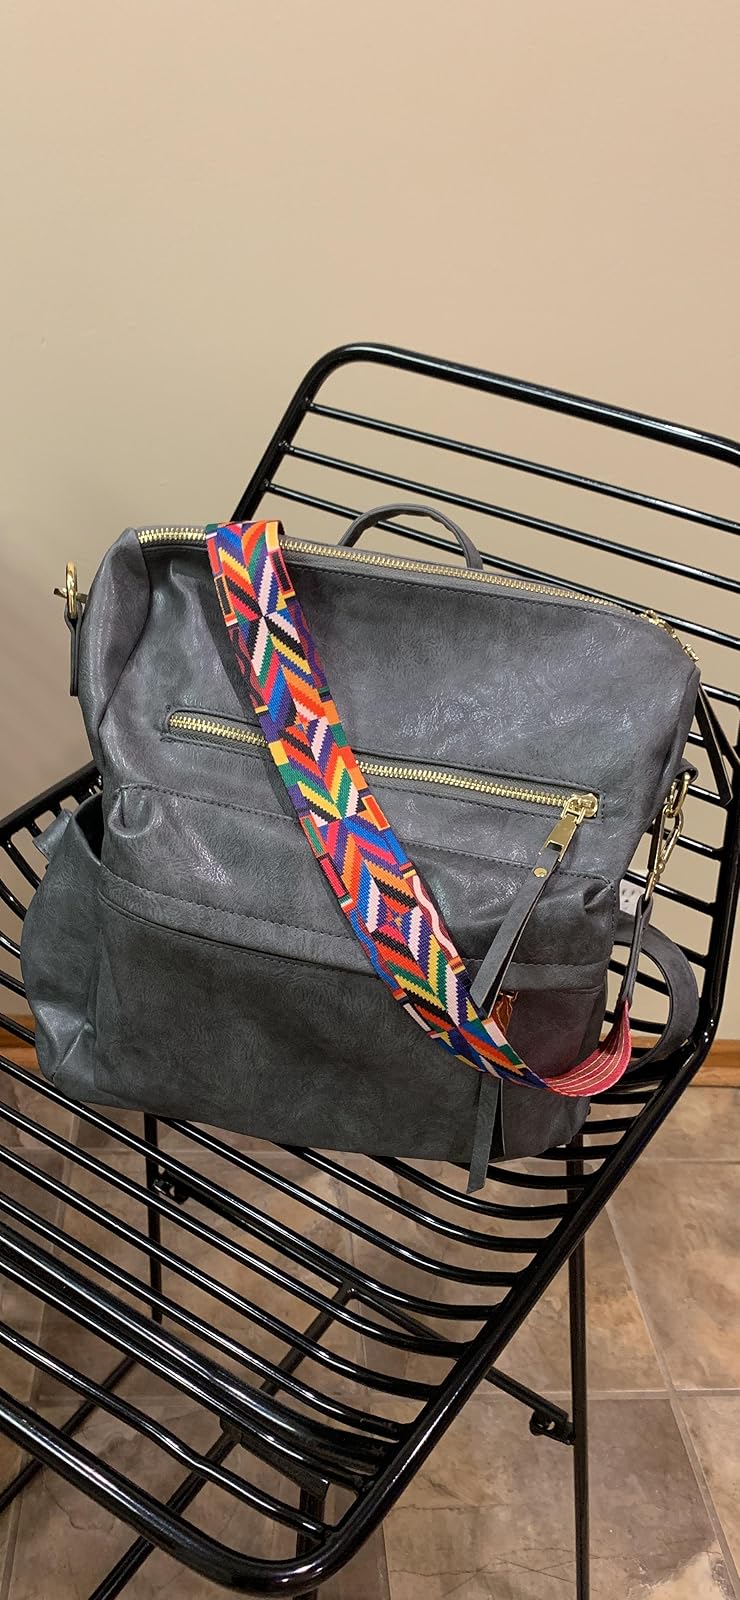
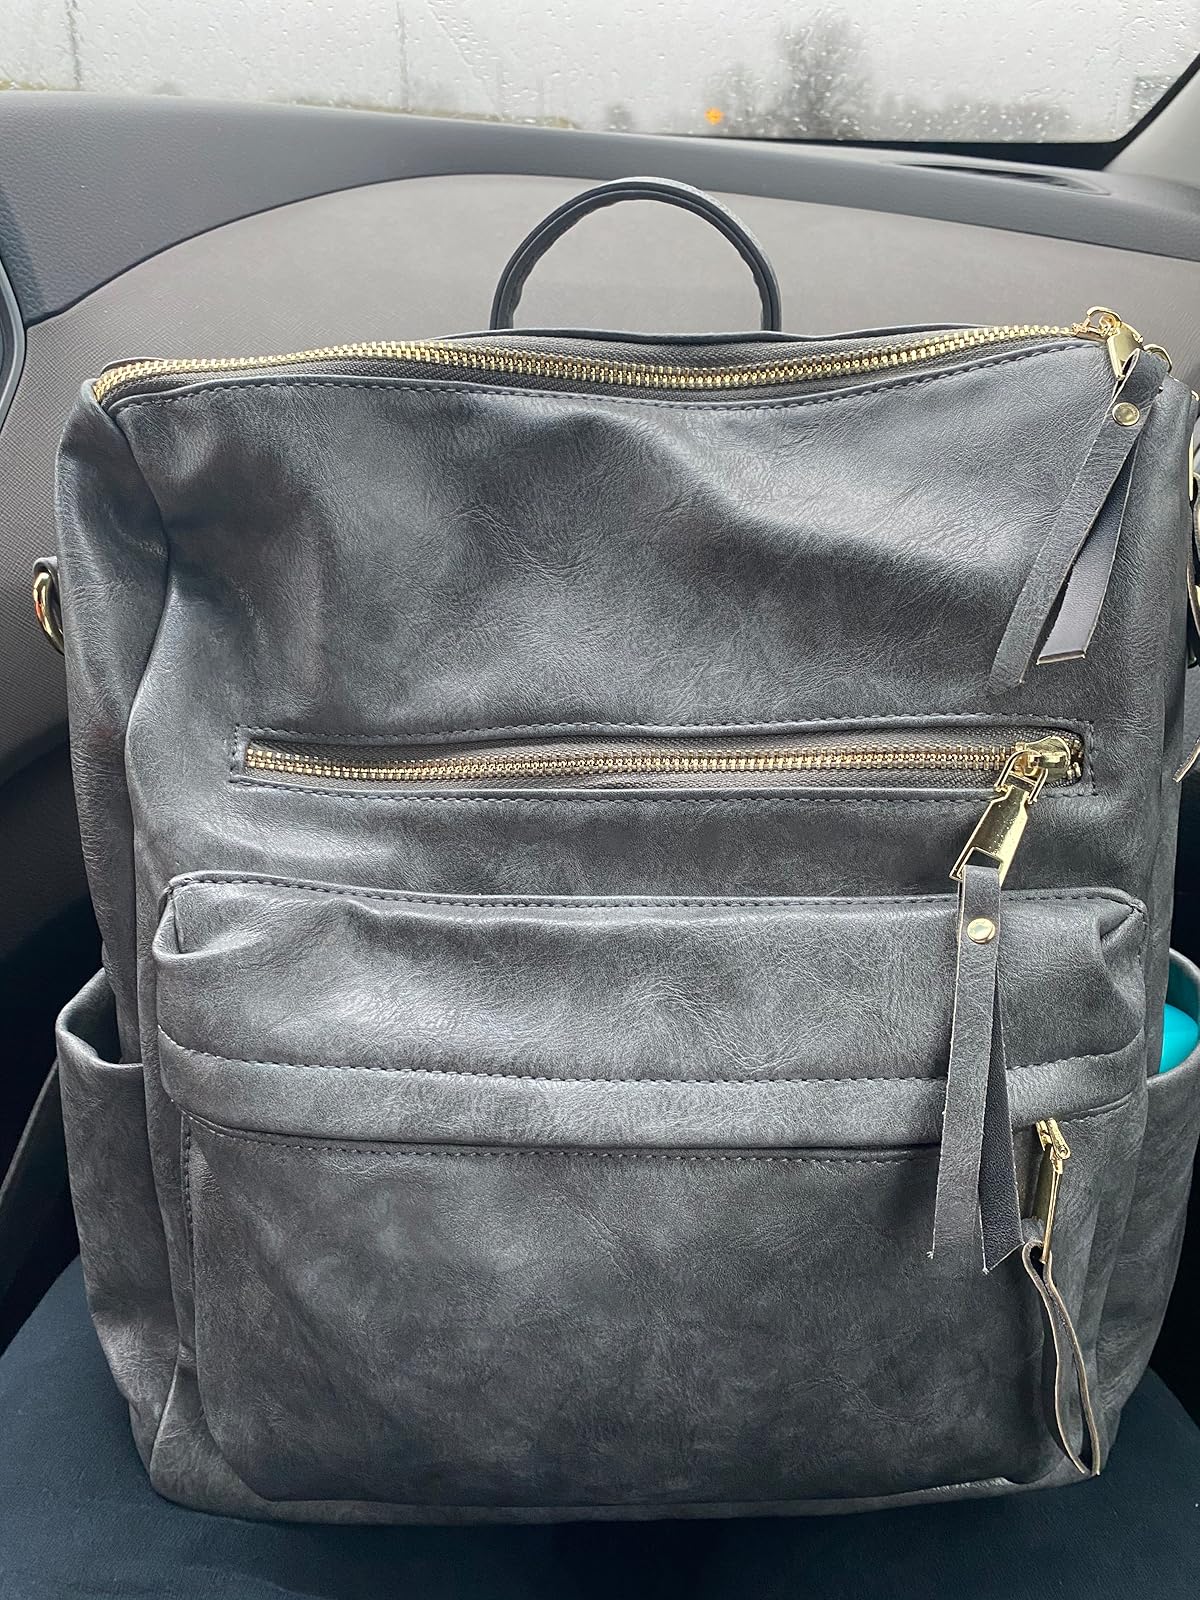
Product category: accessories_handbag
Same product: yes